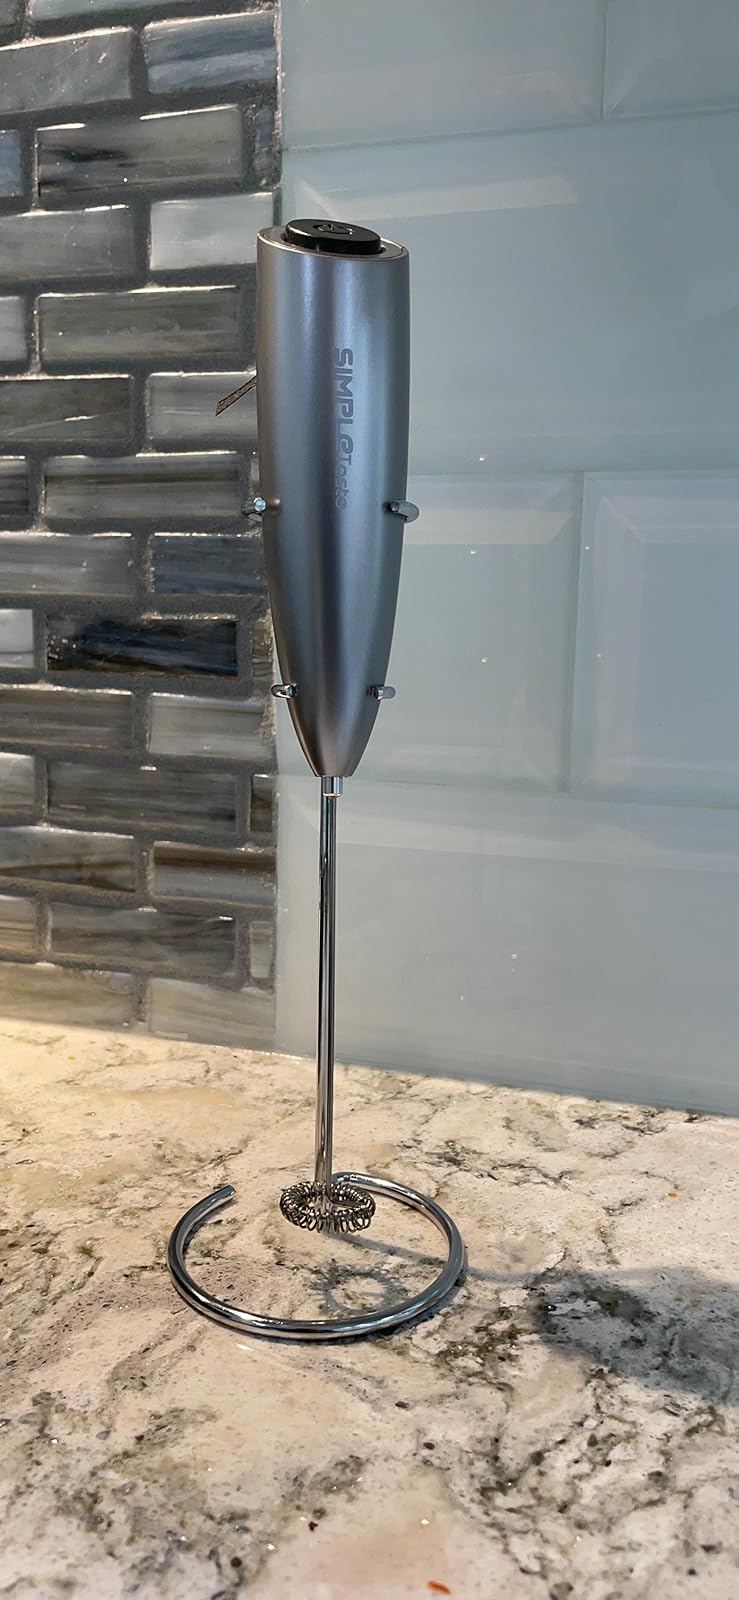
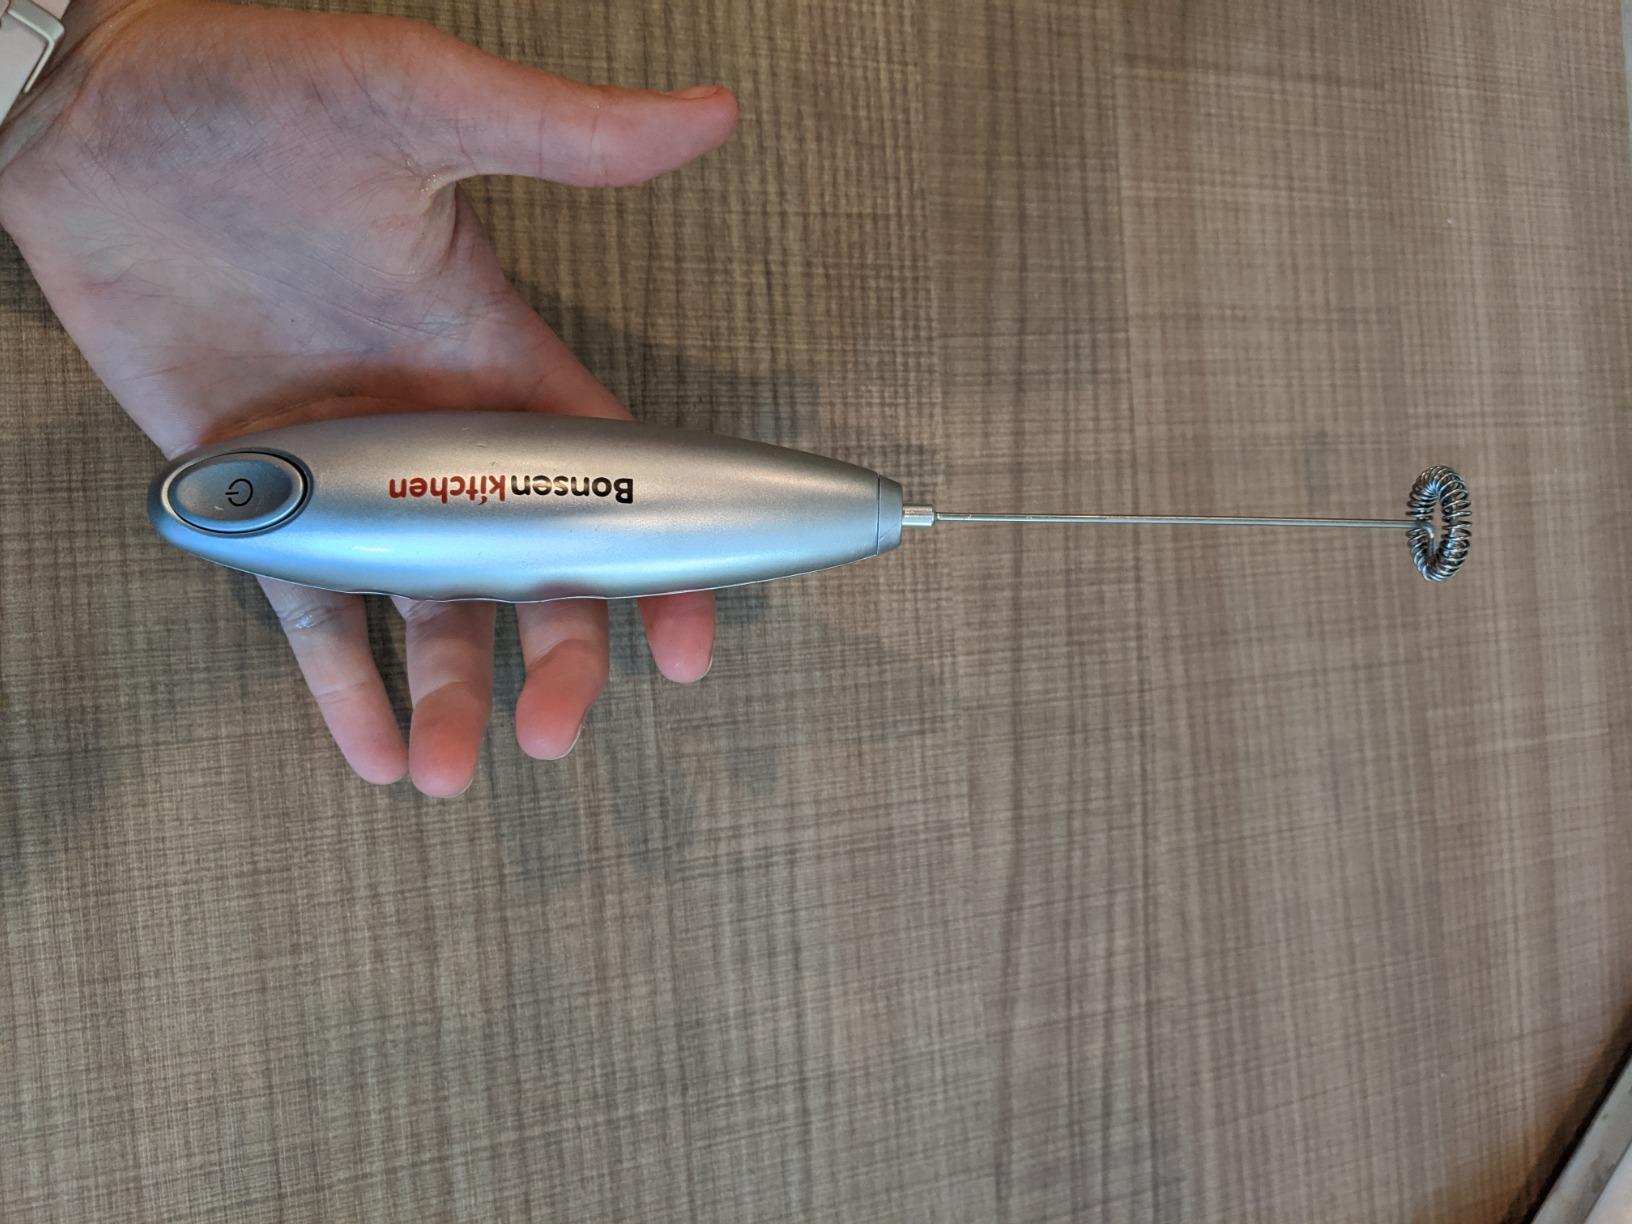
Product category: items_mixer
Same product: no